Campbell Apartment

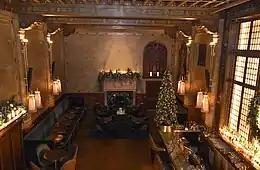
The Campbell Bar

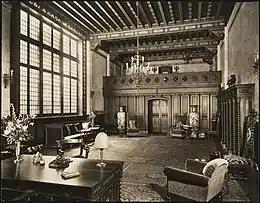
The space as John Campbell's office,

The Campbell is a bar and cocktail lounge in Grand Central Terminal in Midtown Manhattan, New York City. The space, long known as the Campbell Apartment, was once the office of American financier John W. Campbell, a member of the New York Central Railroad's board of directors. It was later used as office space, as a studio by CBS and as a jail by Metro-North Railroad. Renovations in 1999 and 2007 restored the space to its original opulence at a total cost of nearly $2 million. Temporarily closed in 2016, the bar was reopened the following year under new management.